Betws Bledrws

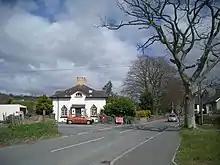
Betws Bledrws

Betws Bledrws, is a village between Lampeter and Llangybi, Ceredigion, Wales that was also known as Derry Ormond when under the influence of Derry Ormond Mansion. Situated on the valley floor of the River Dulas, approximately north of Lampeter and a mile or so to the southwest of the village of Llangybi, on the road from Tregaron to Lampeter.